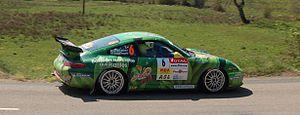
Delecour-Ronfort rallye de Lyon-Charbonnière 2007
François Delecour, dit Freine tard, né le 30 août 1962 à Hazebrouck, est un pilote de rallye français.